Charles Henri Ford

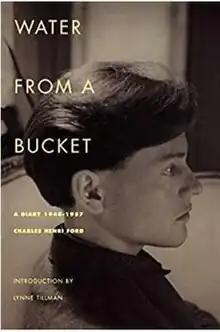
He published selections from his diaries as "Water from a Bucket" in 2001

In 2001, he published a selection from his diaries as "Water from a Bucket: A Diary 1948-1957". Covering the years from his father's final illness to the death of Tchelitchew, it provided, according to "Publishers Weekly", "richly observed details, both quotidian and unusual, constituting a delightful, moving, poetic portrait of a man and a subculture".